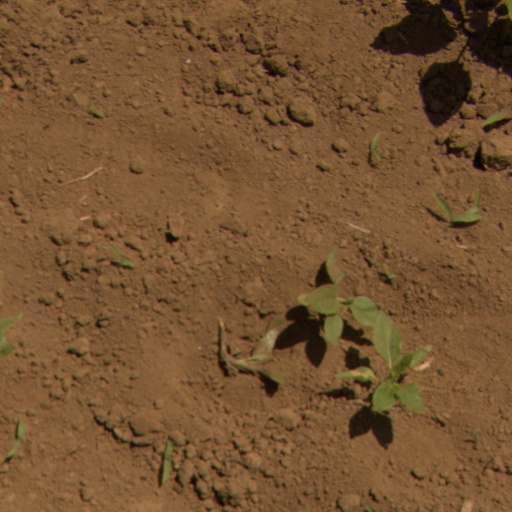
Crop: Jerusalem artichoke